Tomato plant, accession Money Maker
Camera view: vertical (180 deg); turntable rotation: 270 degrees
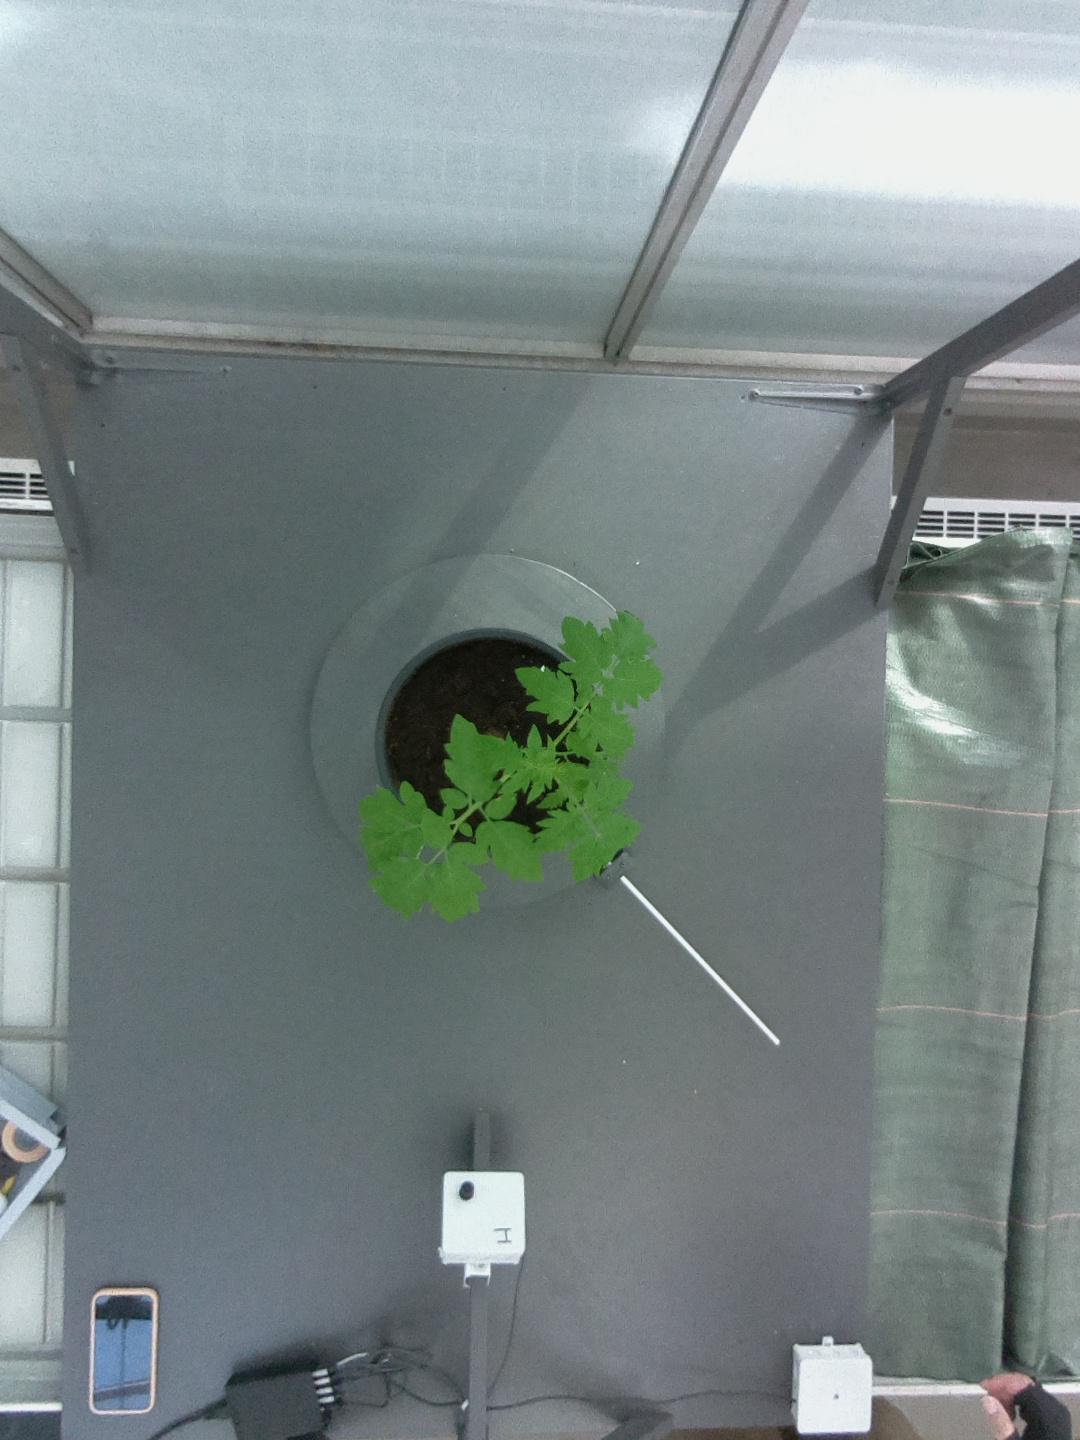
BBCH growth stage 13: 6 of true leaves visible